Union Jack (Joseph Chapman)

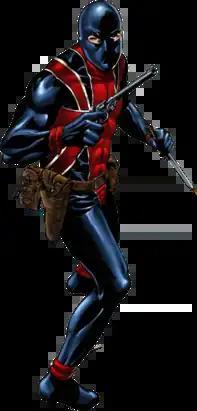
Joseph "Joe" Chapman as Union Jack, as appeared on the cover of "Union Jack" #2 (October 2006). Art by Mike Perkins.

Union Jack (Joseph "Joey" Chapman) is a fictional character appearing in American comic books published by Marvel Comics. He is the third person to take on the role of Union Jack. He first appeared in "Captain America" #253 (January, 1981).